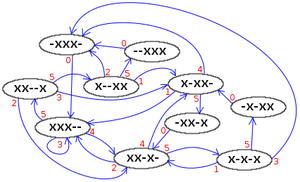
Un diagramme de jonglerie est la représentation graphique d'une notation de jonglerie, la plus répandue étant le siteswap. Certains diagrammes servent à représenter plus intuitivement des séquences siteswaps, d’autres permettent de vérifier leur validité, de déterminer les transitions entre les différentes séquences et surtout de répertorier l’ensemble des séquences jonglables possibles pour un nombre d’objets donné. Ils sont ainsi un outil indispensable pour tirer parti des diverses notations et en comprendre la logique.